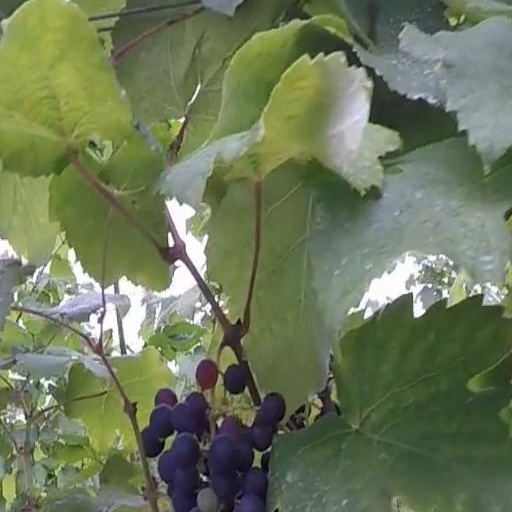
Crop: grape